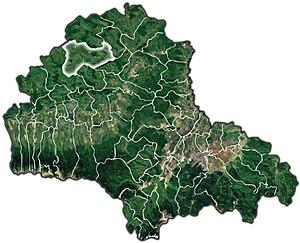
Jibert est une commune roumaine du județ de Brașov, dans la région historique de Transylvanie. Elle est composée des cinq villages suivants: